Tom Swift and His Photo Telephone

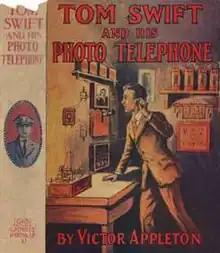

Tom Swift and His Photo Telephone, or, The Picture That Saved A Fortune, is Volume 17 in the original Tom Swift novel series published by Grosset & Dunlap by Victor Appleton